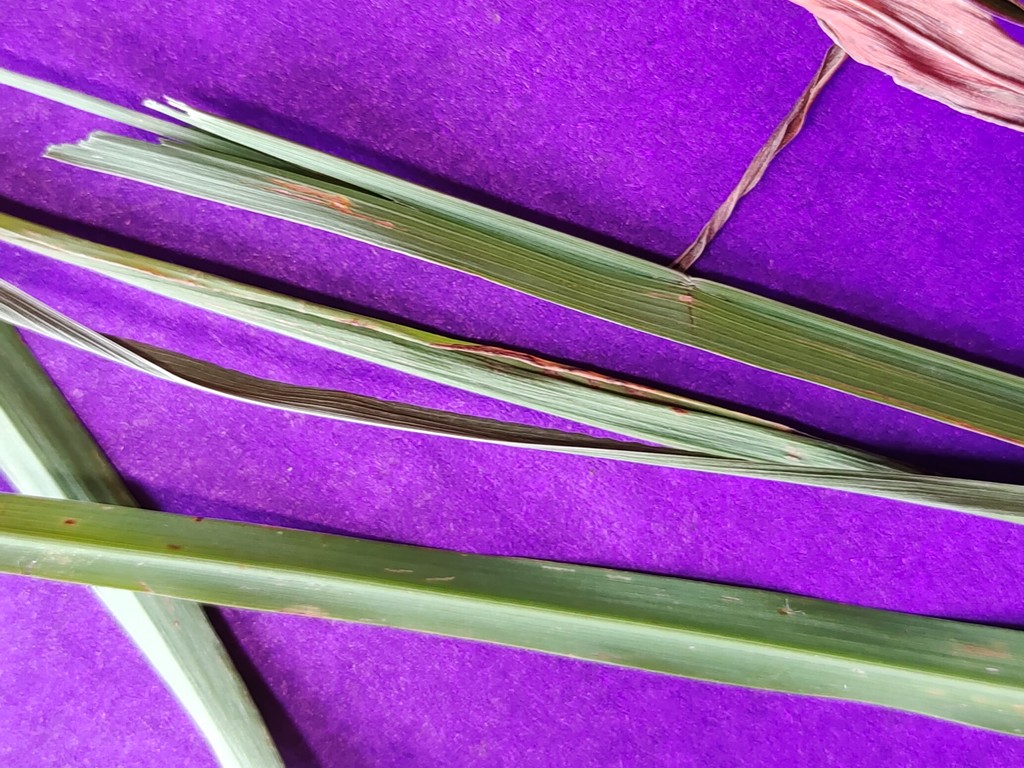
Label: Unhealthy